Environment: real
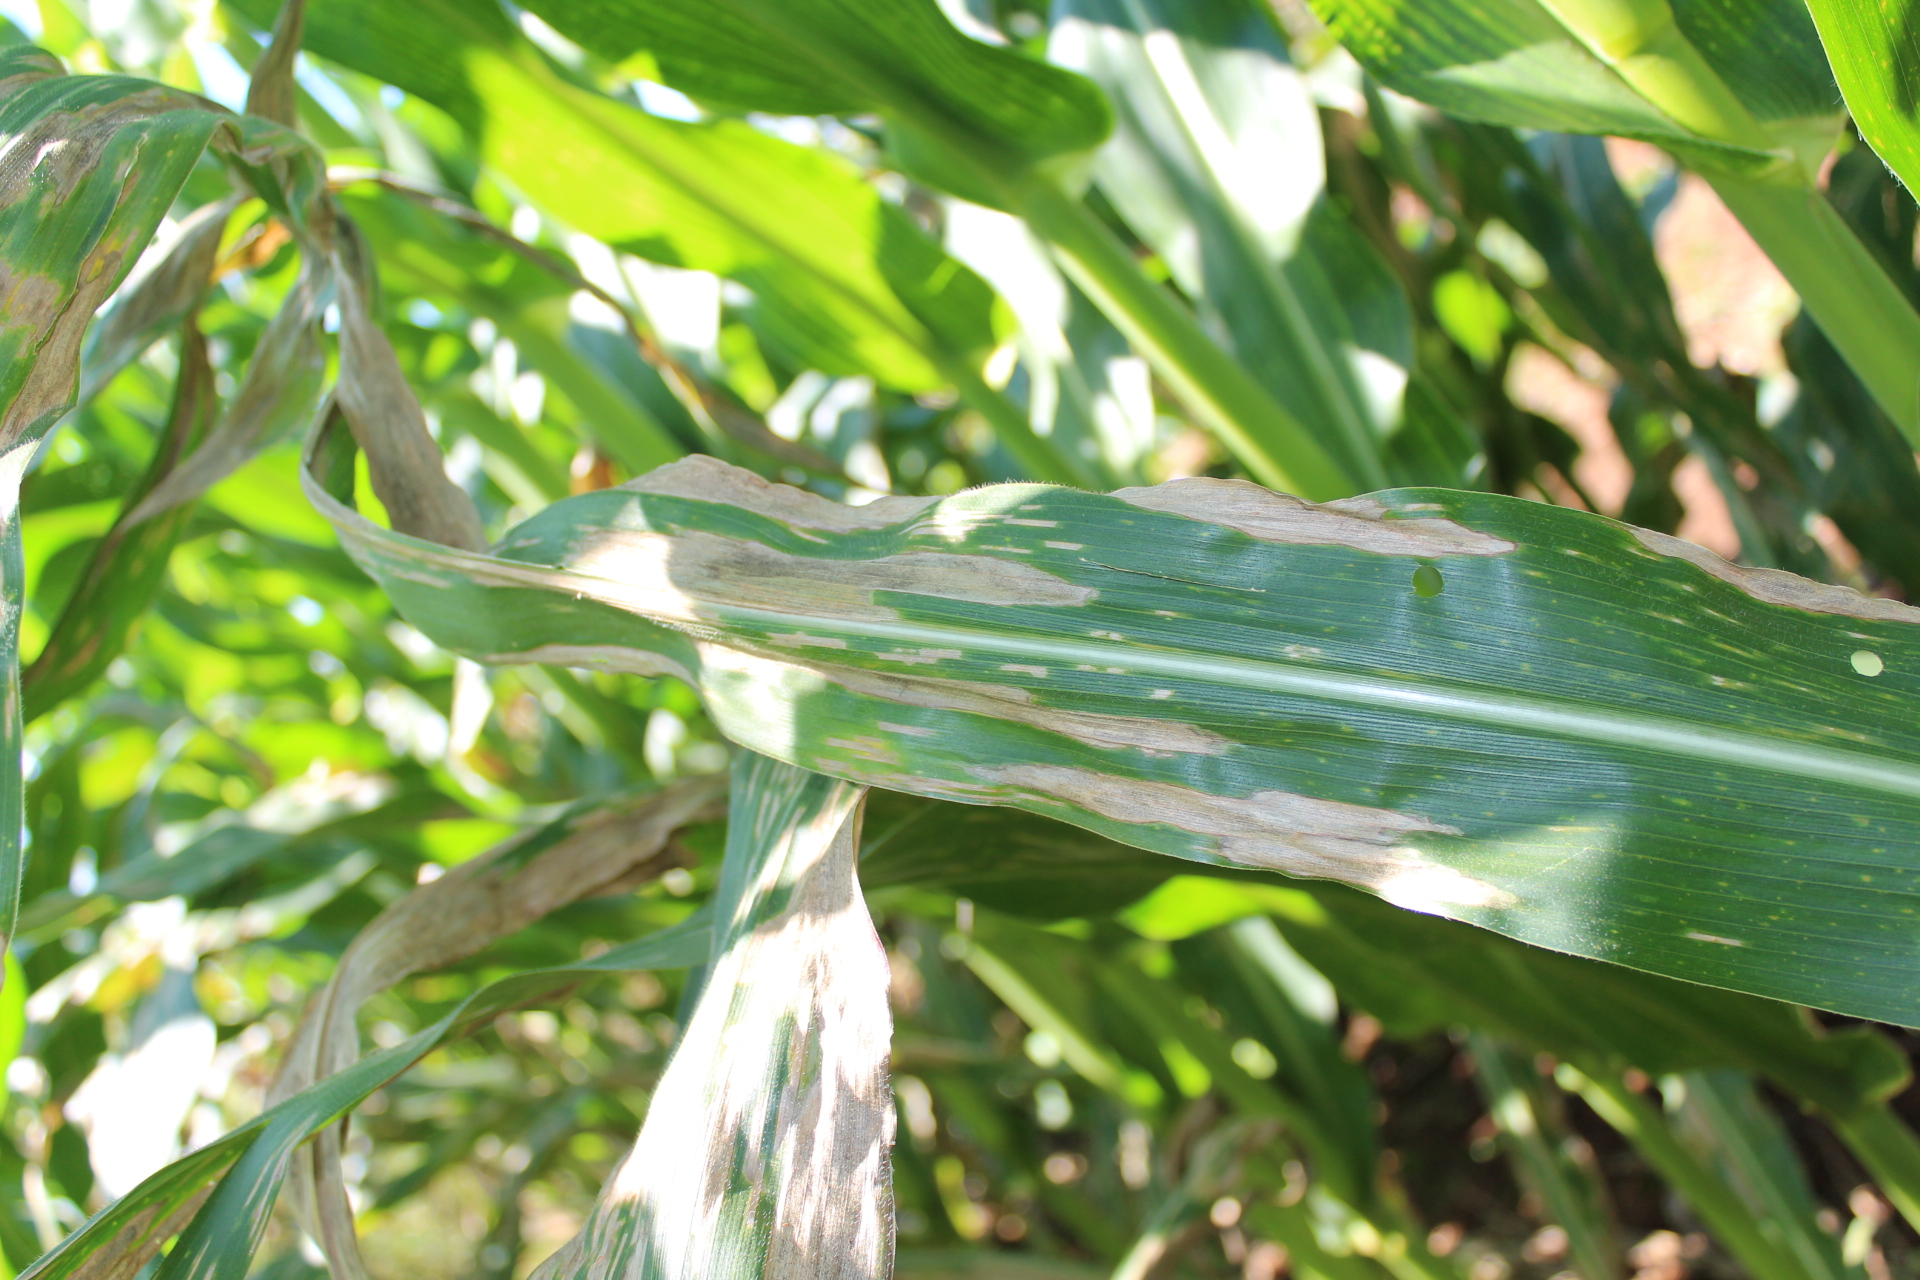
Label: northern_corn_leaf_blight